Sarawak

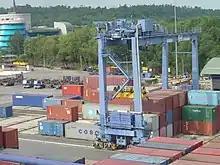
Bintulu International Container Terminal (BICT) at Bintulu seaport

Much like many former British territories, Sarawak uses a dual carriageway with the left-hand traffic rule. As of 2013, Sarawak had a total of of connected roadways, with being paved state routes, of dirt tracks, of gravel roads, and of paved federal highway. The primary route in Sarawak is the Pan Borneo Highway, which runs from Sematan, Sarawak, through Brunei to Tawau, Sabah. Despite being a major highway, the condition of the road is poor leading to numerous accidents and fatalities. 16 billion ringgit worth of contracts were awarded to a number of local companies in December 2016 to add new vehicle and pedestrian bridges, interchanges and bus shelters to the highway as part of a multi-phase project.